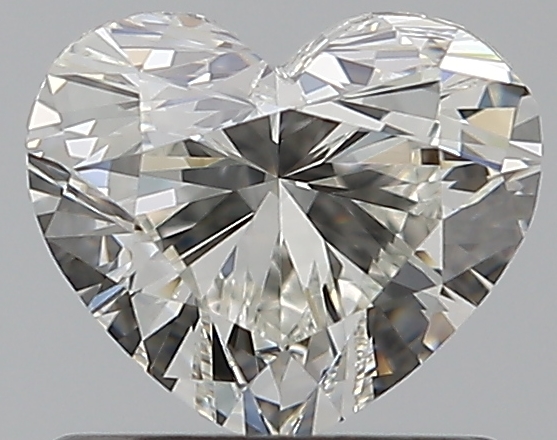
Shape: heart
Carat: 0.8
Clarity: VS2
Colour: I
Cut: EX
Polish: EX
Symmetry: VG
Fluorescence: N
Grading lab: GIA
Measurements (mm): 5.38 x 6.37 x 3.77